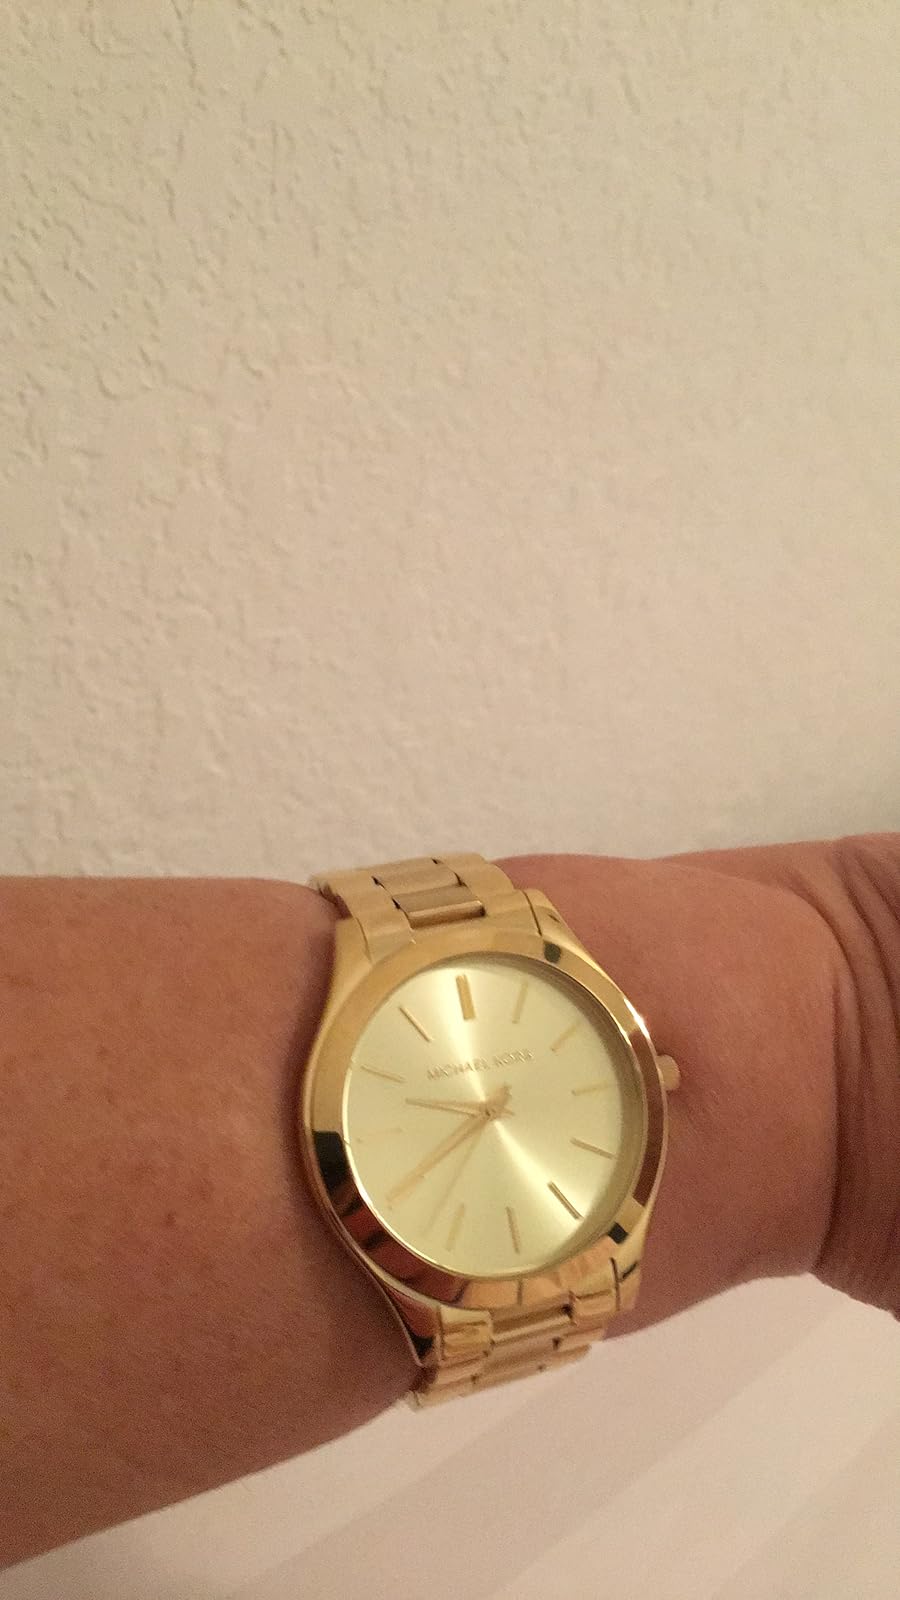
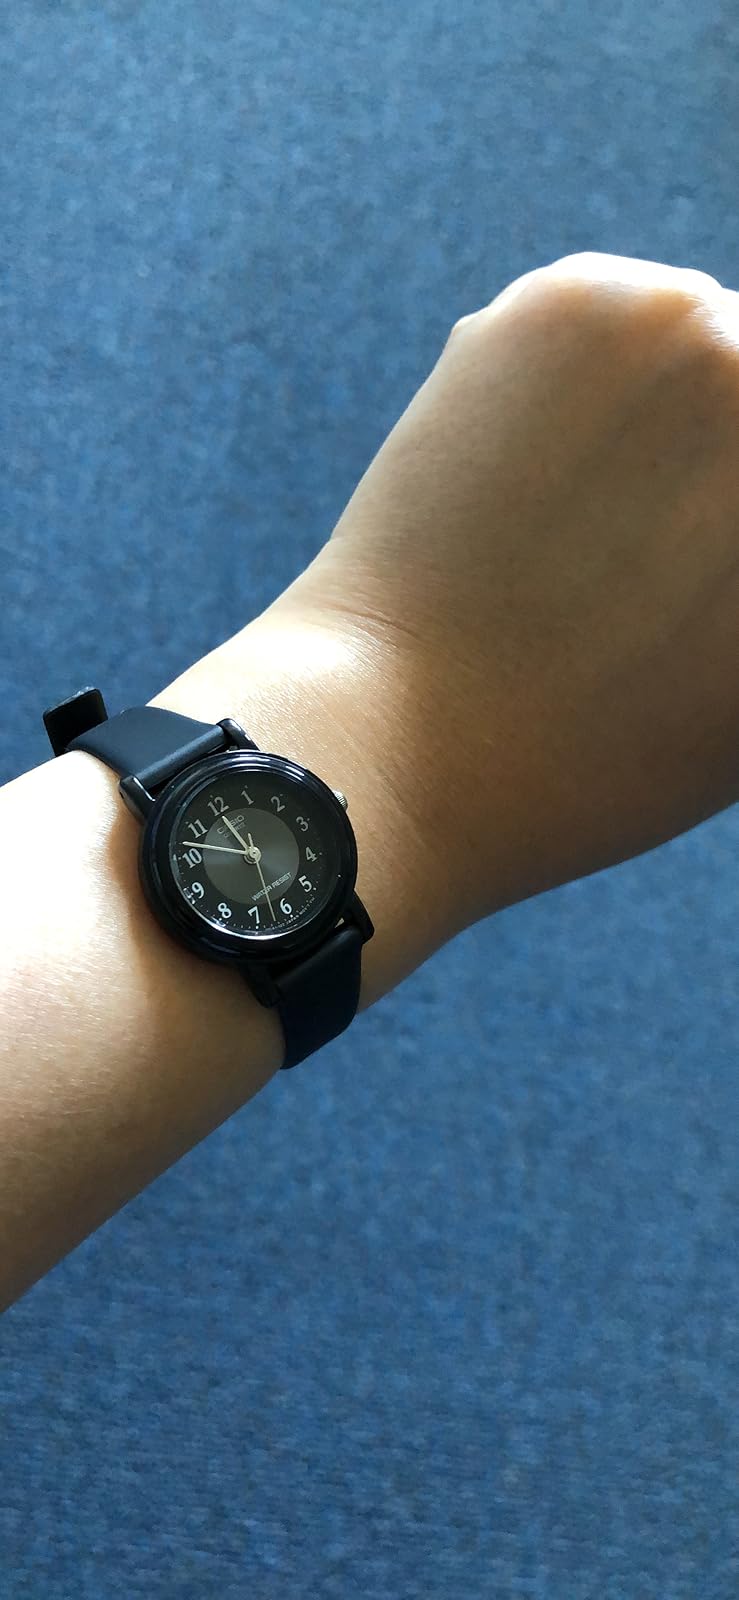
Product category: accessories_watch
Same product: no